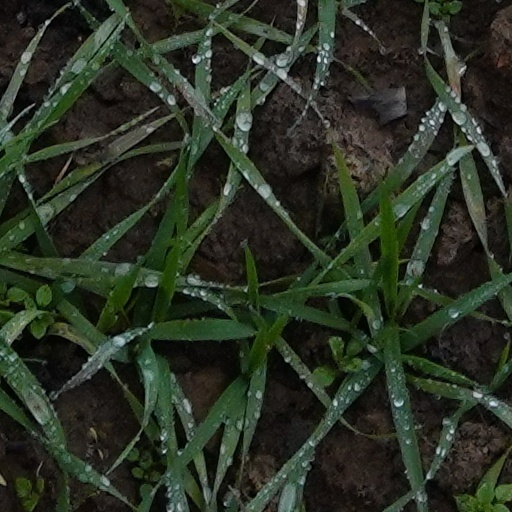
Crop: wheat